Koopvaarders Lock

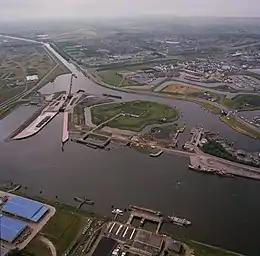
Fourth (current), and third Koopvaarders Lock in 1985.

Koopvaarders Lock in Den Helder, Netherlands connects the Noordhollandsch Kanaal to the Nieuwediep. There were 4 locks at Nieuwediep carrying this name.